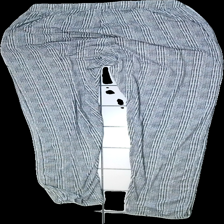
View: back
Type: Trousers
Category: Ladies
Brand: Miss Milla
Colors: Black, White
Material: 100% polyester
Pattern: Checkered print
Cut: Loose
Size: L
Season: All
Holes: Minor
Price range: <50
Recommended usage: Reuse